Elaine Hamilton-O'Neal

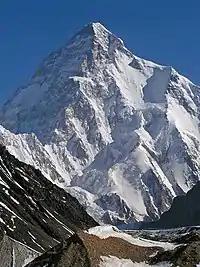
K2 in the Karakoram Range of the Himalayas

Stylistically, Hamilton passed through a number of stages. Her work evolved from realistic portraiture in the 1940s to pure abstraction in the 1960s and thereafter. Having won the prize for portrait painting at the Maryland Institute College of Art in 1945, it was natural that she went on to study in New York with Robert Brackman, who is a master of realistic portraitures and other figurative painting.